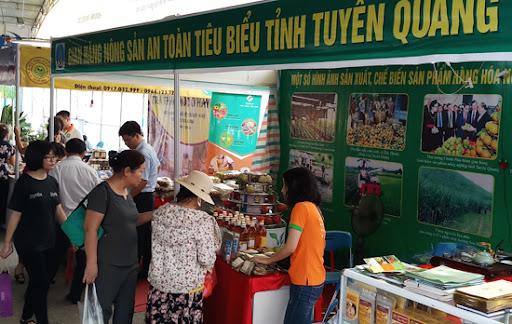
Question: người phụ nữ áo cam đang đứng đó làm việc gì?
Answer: quảng bá hàng nông sản